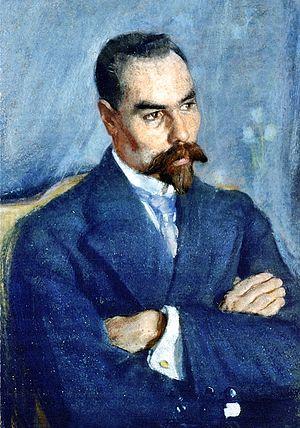
Valéri Brioussov, né le 1ᵉʳ décembre 1873 et mort le 9 octobre 1924 à Moscou, est un poète, dramaturge, traducteur, historien de la littérature et critique littéraire russe. C'est l'un des fondateurs du symbolisme russe et d'avant-garde russe.
La littérature en langue russe proprement dite naît au cours du XVIIᵉ siècle, tout d'abord avec la poésie et le théâtre, mais très tôt naît une très riche tradition romanesque.
Nikolaï Maksimovitch Minski, de son vrai nom de famille Vilekine, né 15 janvier 1855 à Hlybokaïe, aujourd'hui en Biélorussie, alors dans le gouvernement de Vilna de l'Empire russe, et mort le 2 juillet 1937 à Paris, est un poète, philosophe et écrivain mystique russe, également avocat.